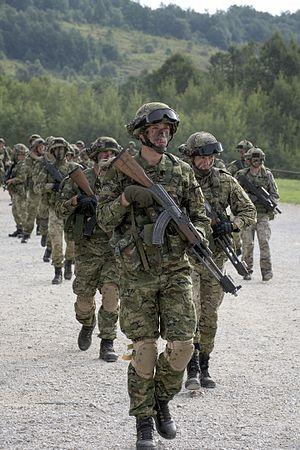
Les fusils - mitrailleurs Zastava M65 et M72 sont des variantes yougo-serbes du Kalachnikov RPK.